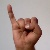
The image shows a hand gesture representing the letter 'I' in Indian Sign Language.